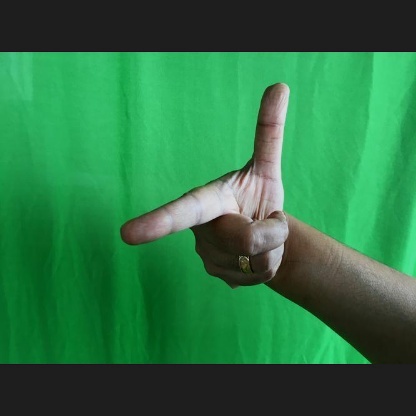
Mudra: Chandrakala